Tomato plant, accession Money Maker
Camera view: horizontal (90 deg, fisheye); turntable rotation: 30 degrees
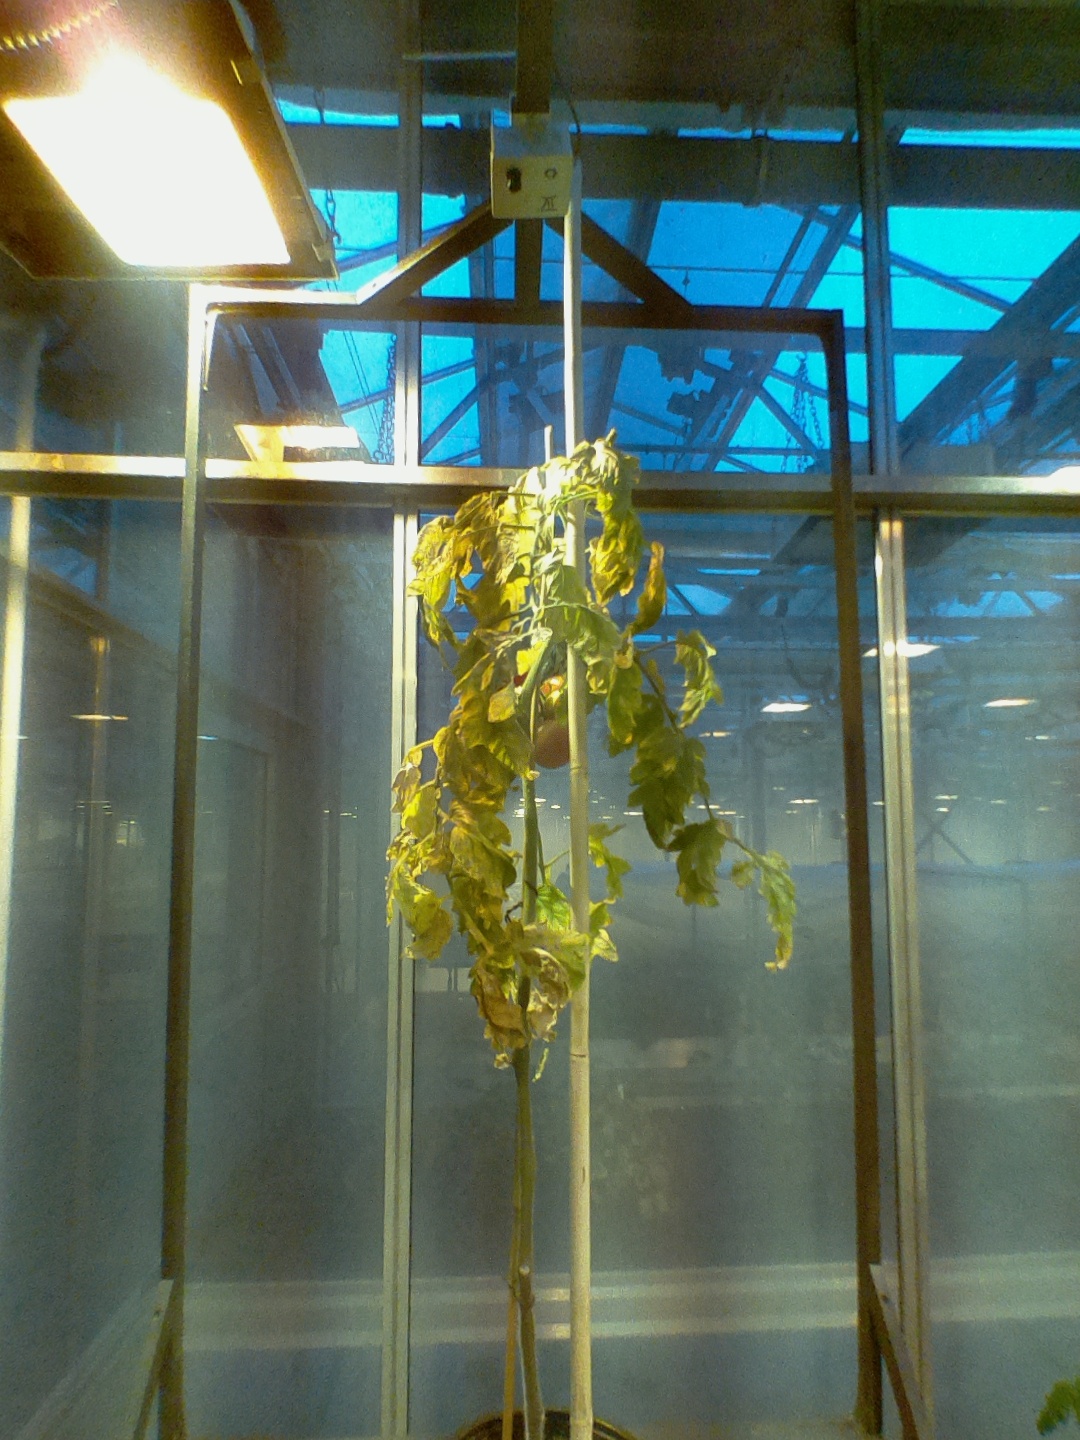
BBCH growth stage 86: 60%-70% of fruits show typical fully ripe color